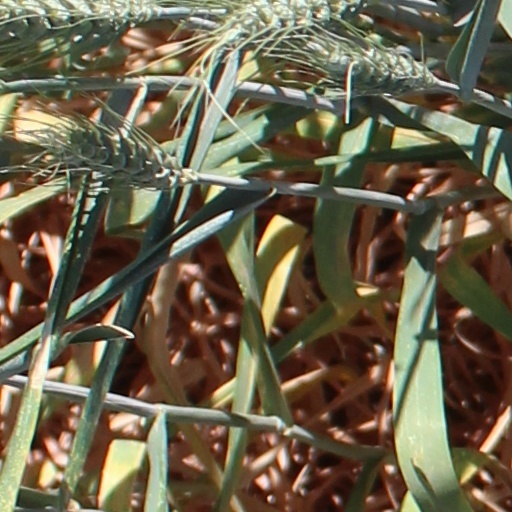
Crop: wheat